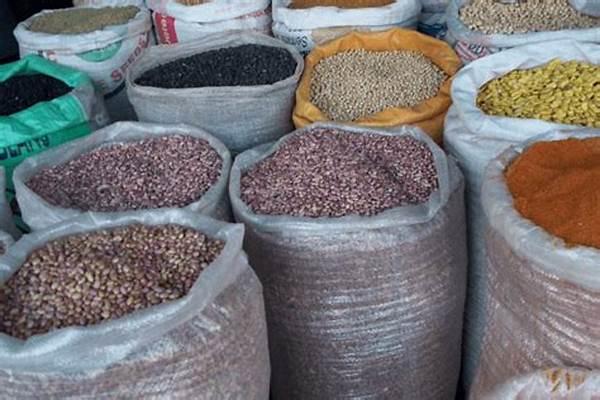
Mifuko ya plastiki ikiwa imeegeshwa sokoni na imejazwa nafaka mbalimbali kama vile mtama, mahindi, maharage pamoja na kunde kwa ajili ya kuwauzia walaji.